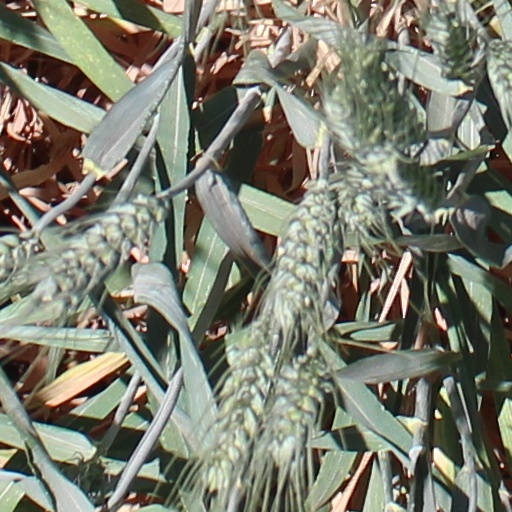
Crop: wheat